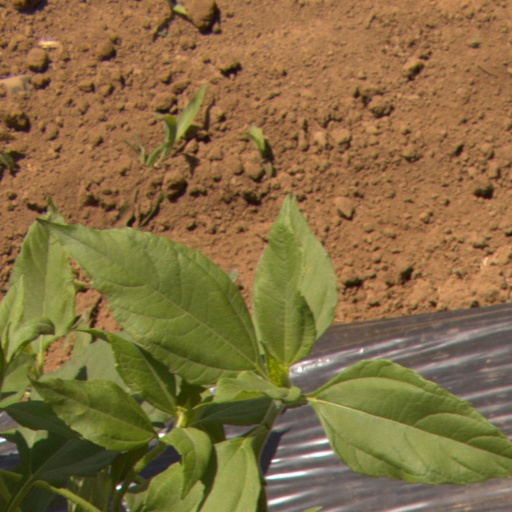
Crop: Jerusalem artichoke